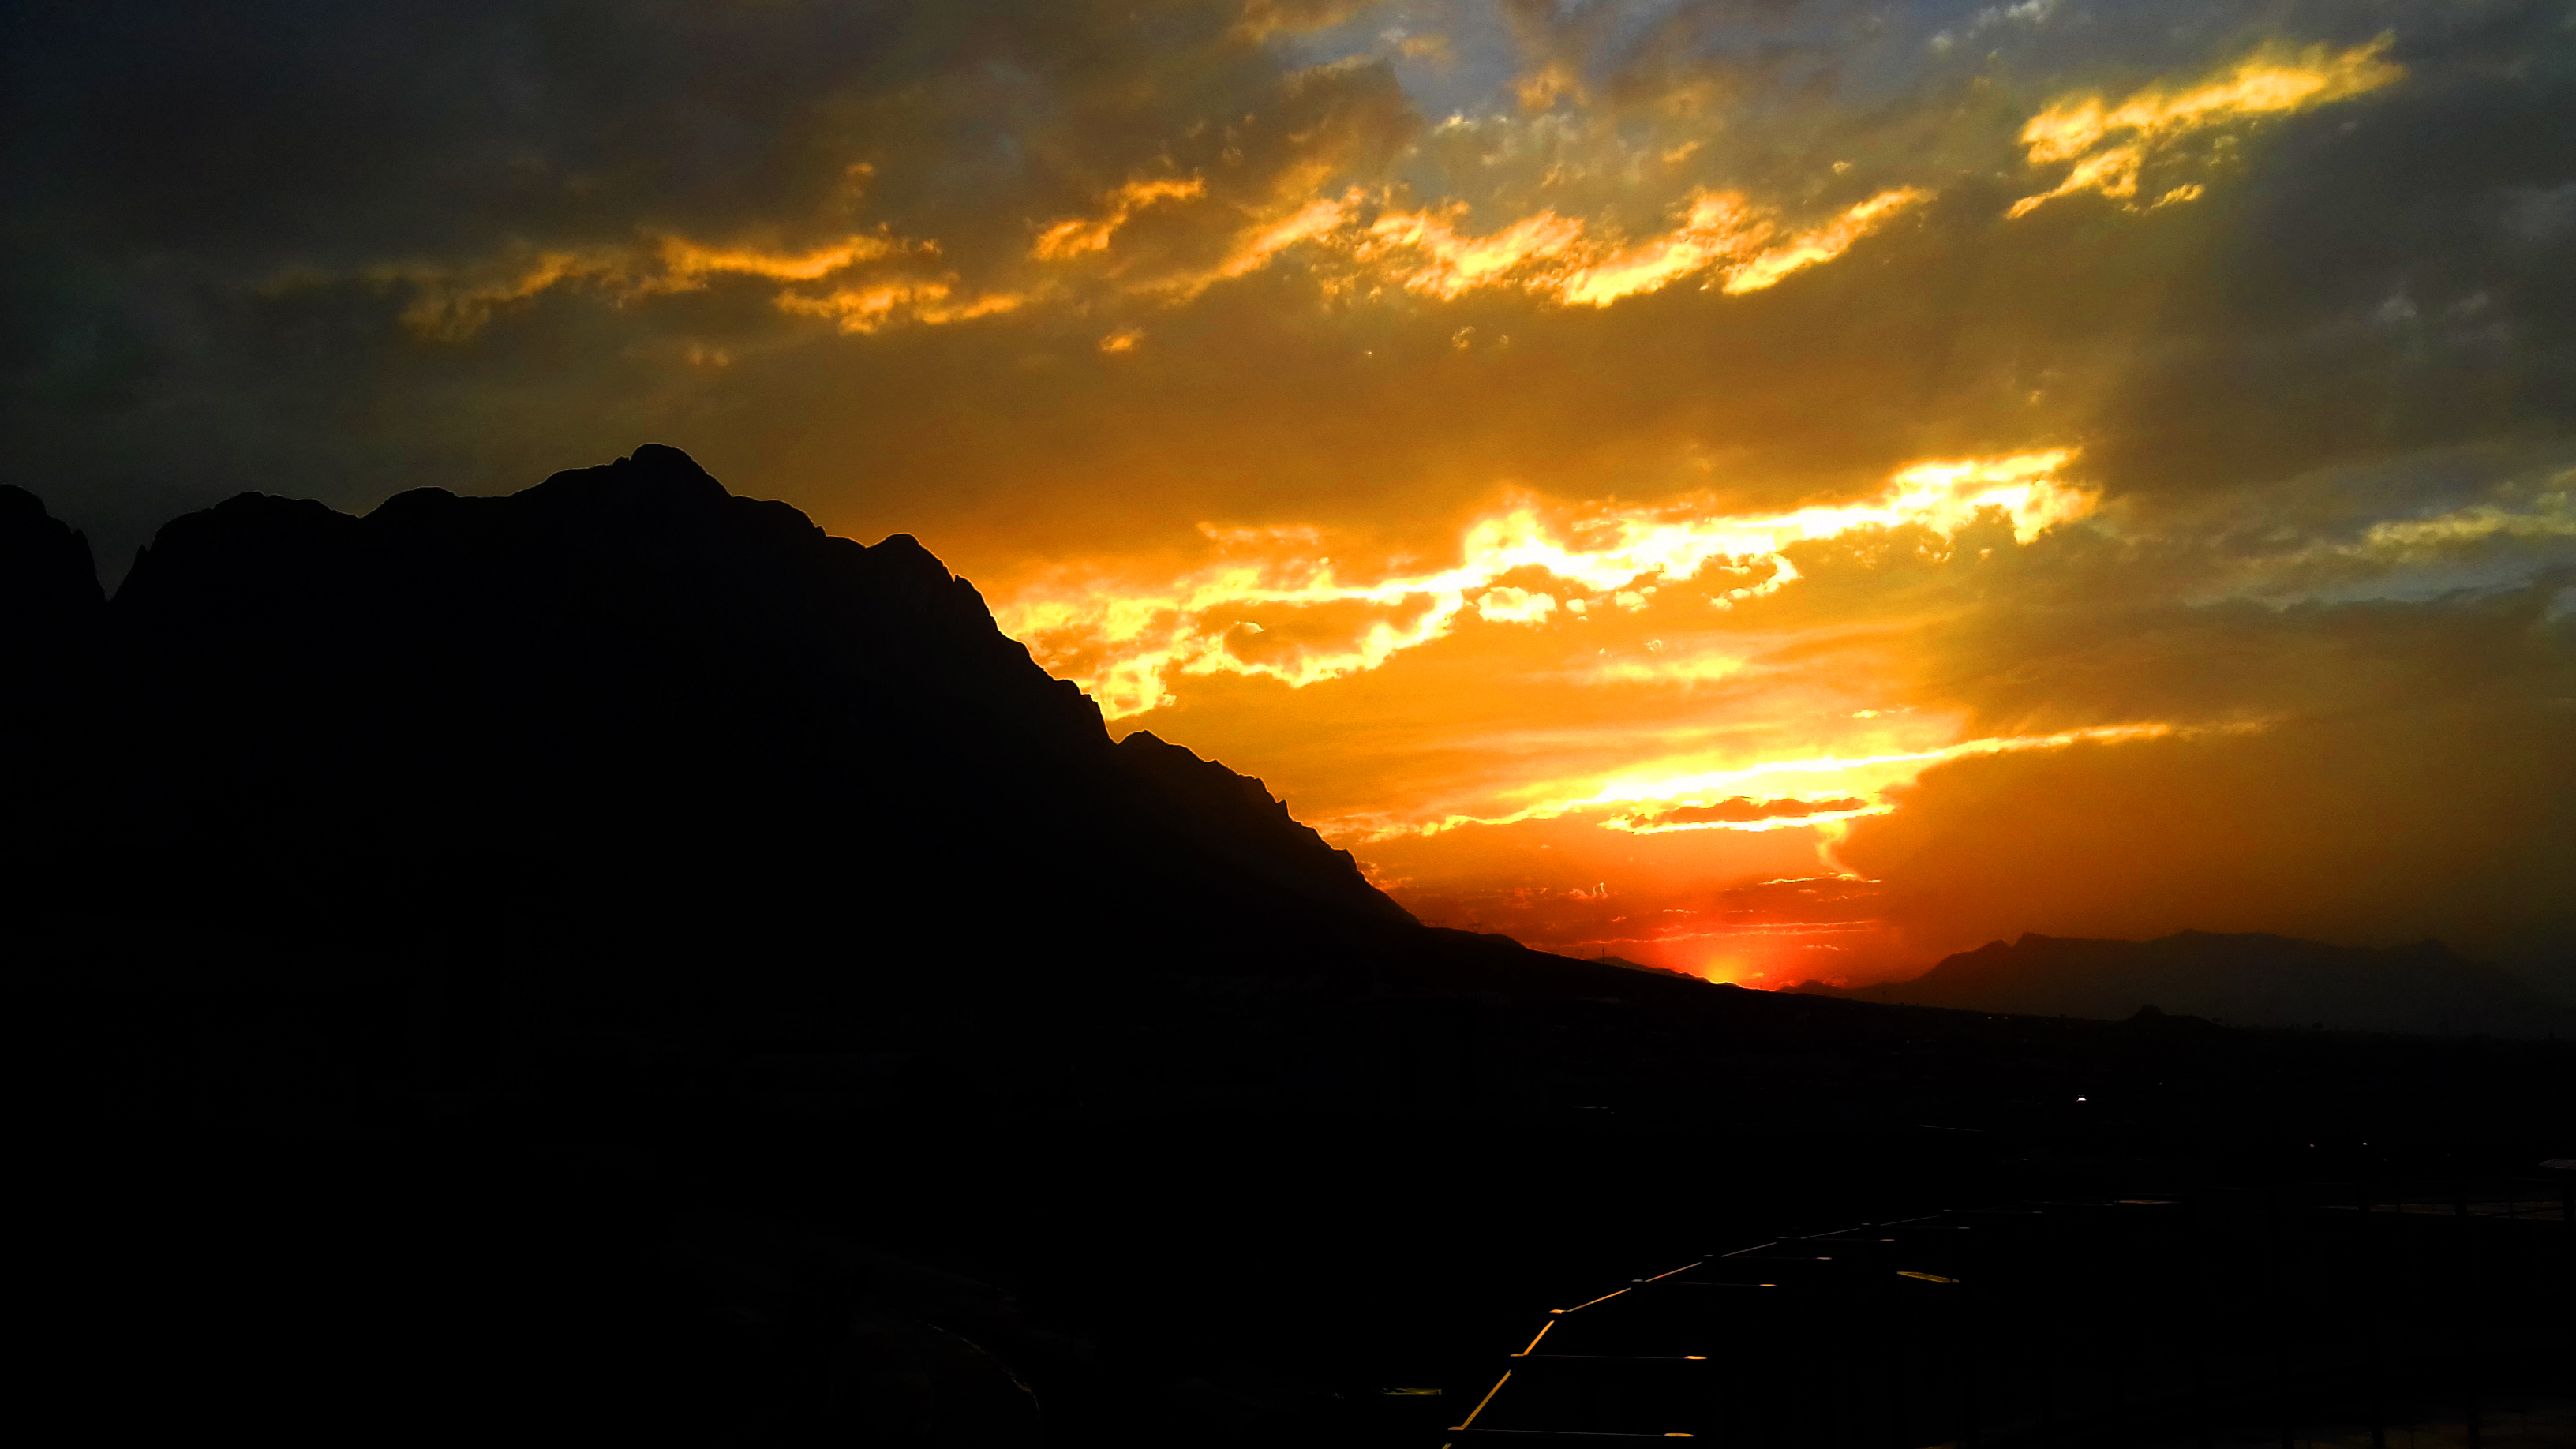
natural, sky, afterglow, sunset, sunrise, horizon, cloud, red sky at morning, evening, dusk, sunlight, light, morning, sun, atmosphere, yellow, orange, geological phenomenon, heat, highland, hill, landscape, calm, mountain, cumulus, hill station, photography, astronomical object, fell, dawn